2006 Bangkok bombings

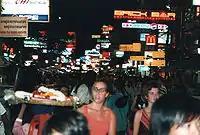
A bomb was reported on Khao San Road, a popular area for foreign backpackers, but none was found.

The wave of bombings claimed the lives of three people, all Thai nationals. Songkran Kanchana, 36, and Ekkachai Ruangpoom, 26, were both fatally injured at the Victory Monument bus stop, while Suvichai Nak-iam, 61, was killed in the Khlong Toei bombing.